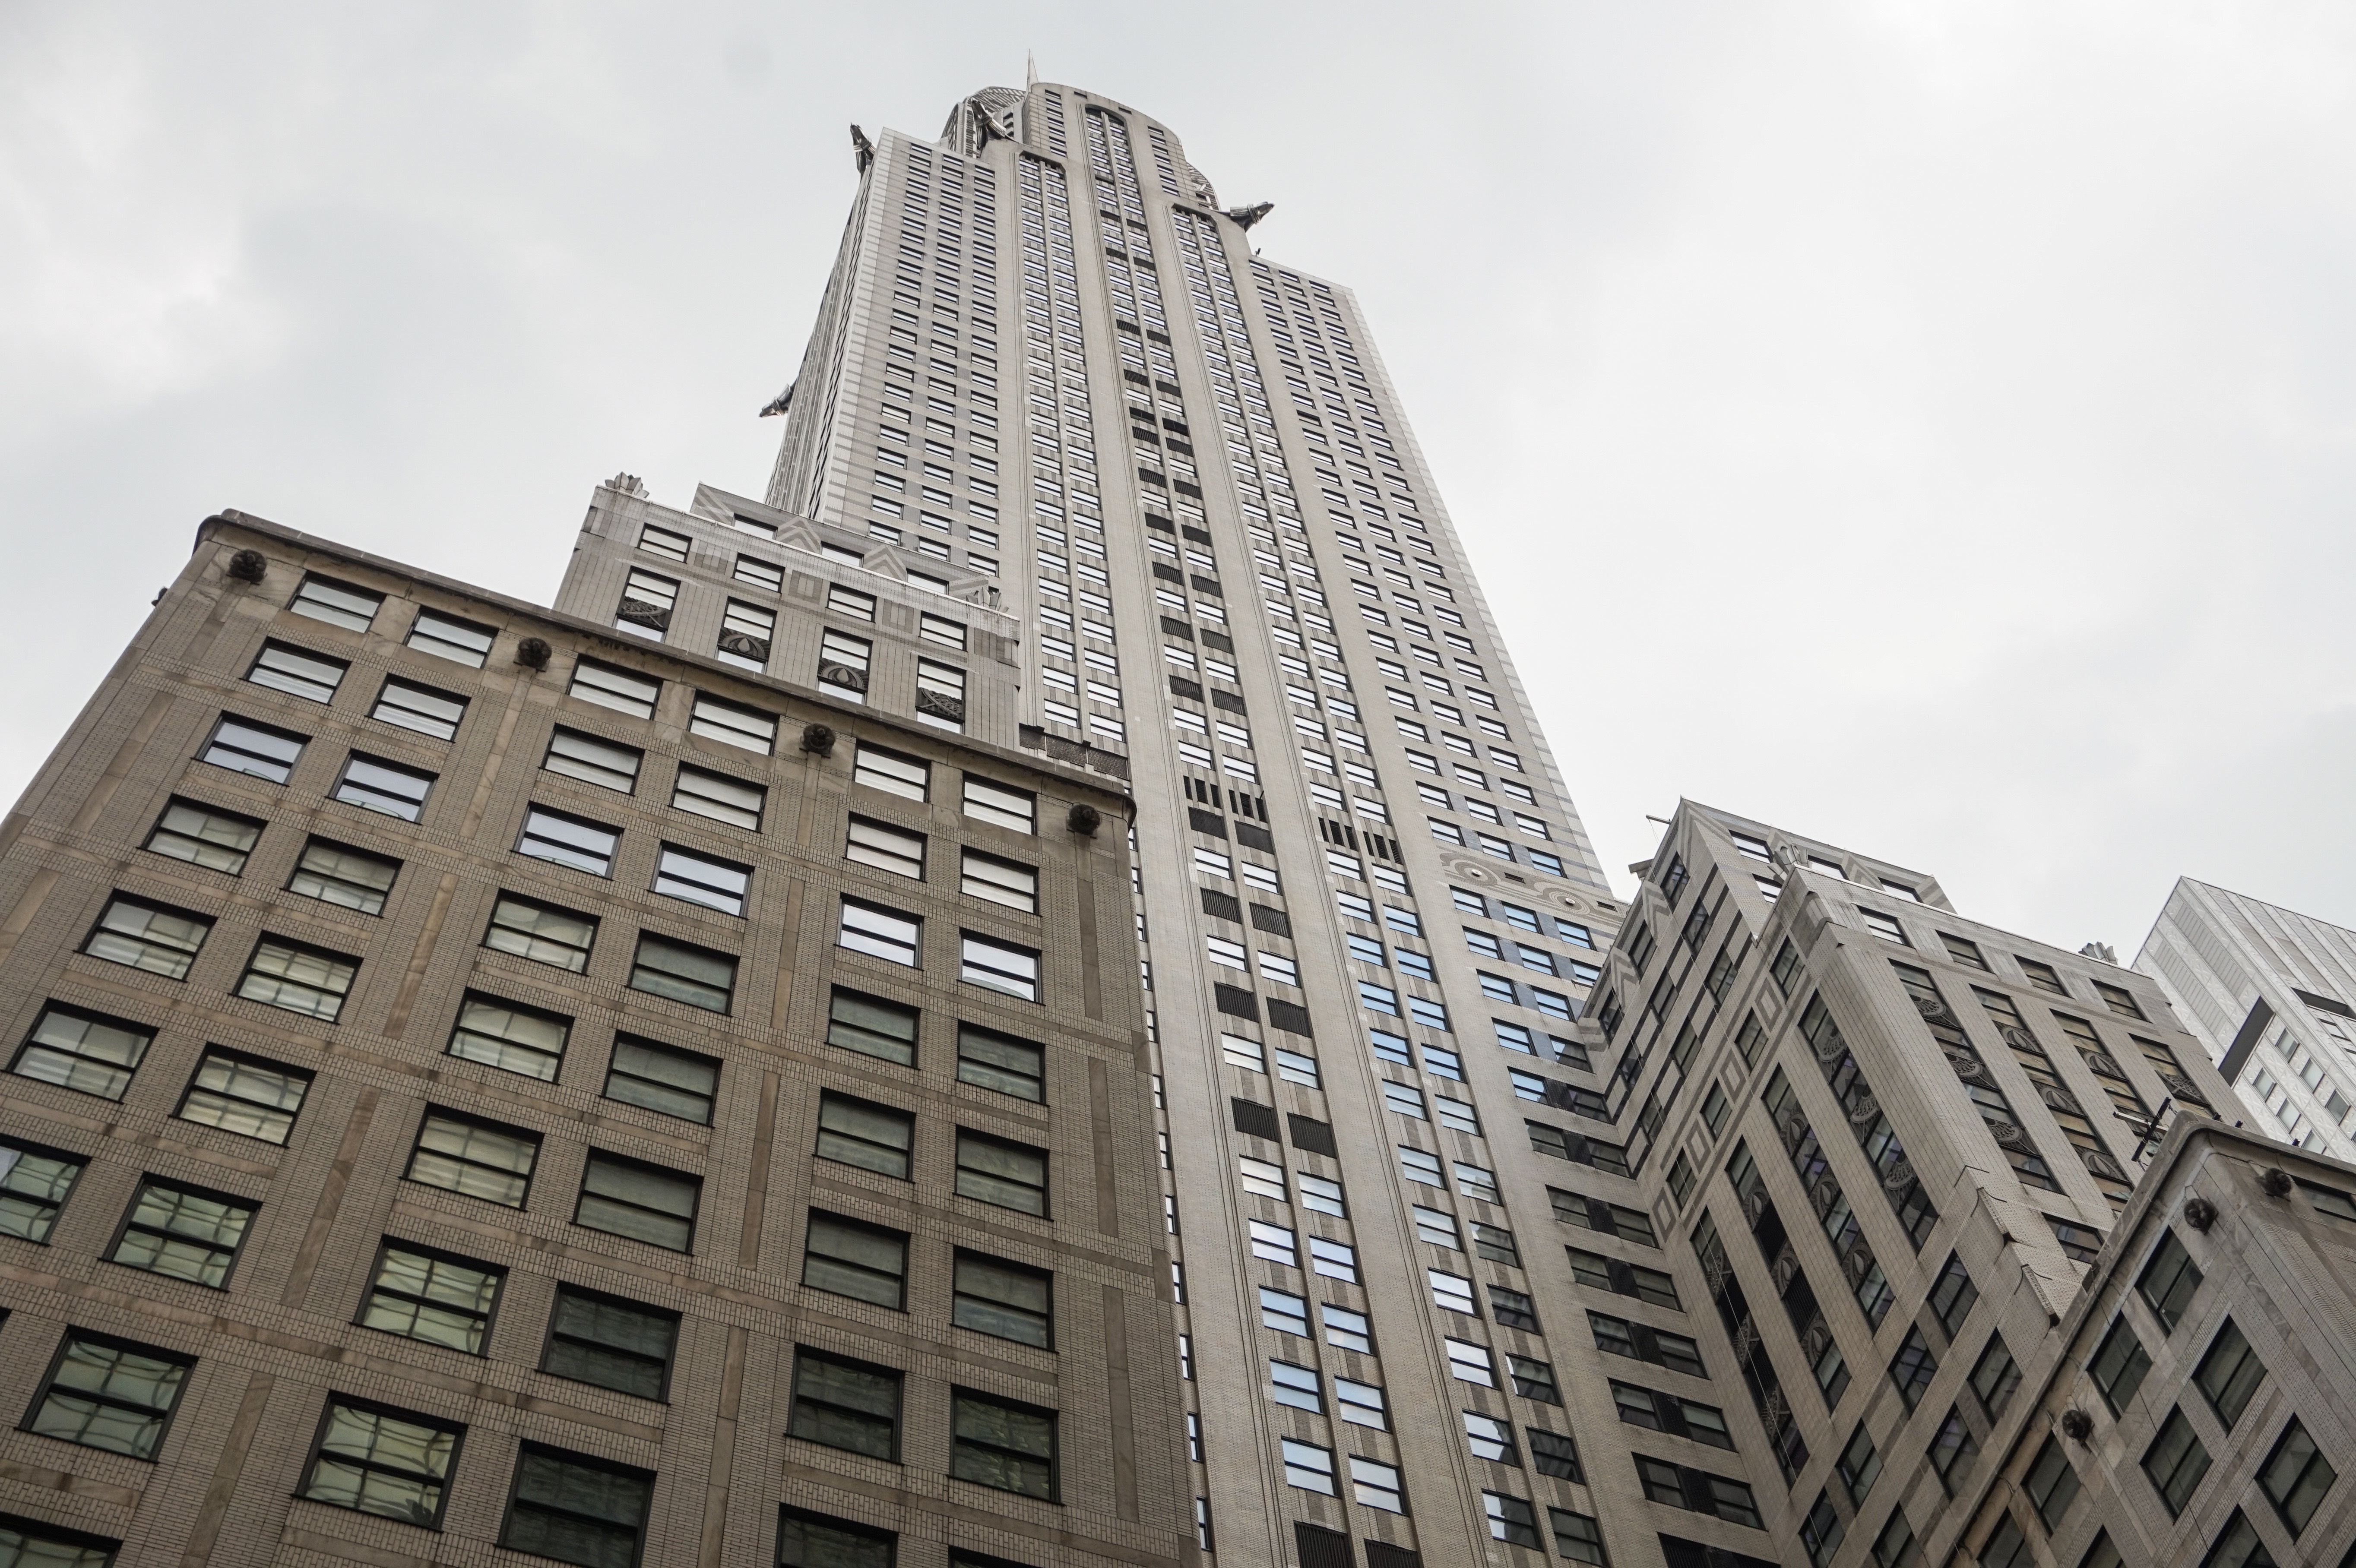
architecture, building, city, skyscraper, cityscape, downtown, tower, landmark, facade, tower block, metropolis, condominium, neighbourhood, urban area, residential area, human settlement, metropolitan area